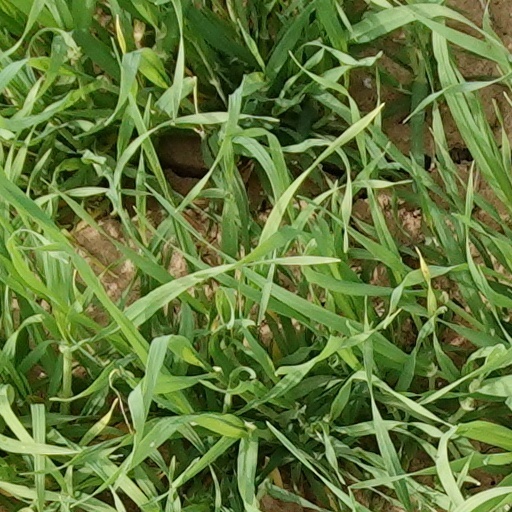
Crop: wheat